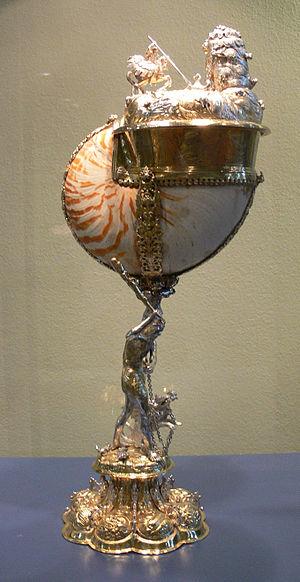
Lorenz Spengler, né le 22 septembre 1720 à Schaffhouse et mort le 20 décembre 1807 à Copenhague, est un tourneur d'art sur bois et naturaliste danois d'origine suisse.